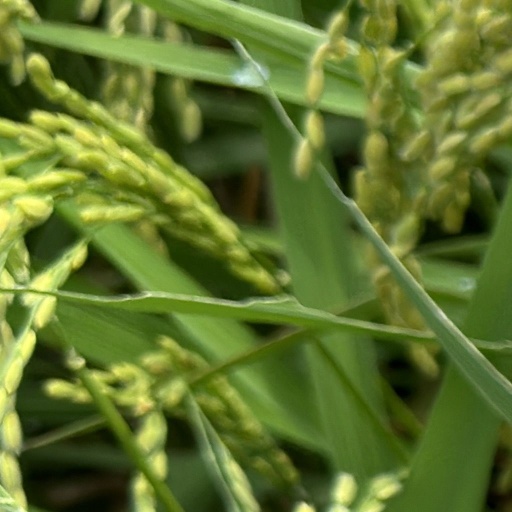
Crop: rice